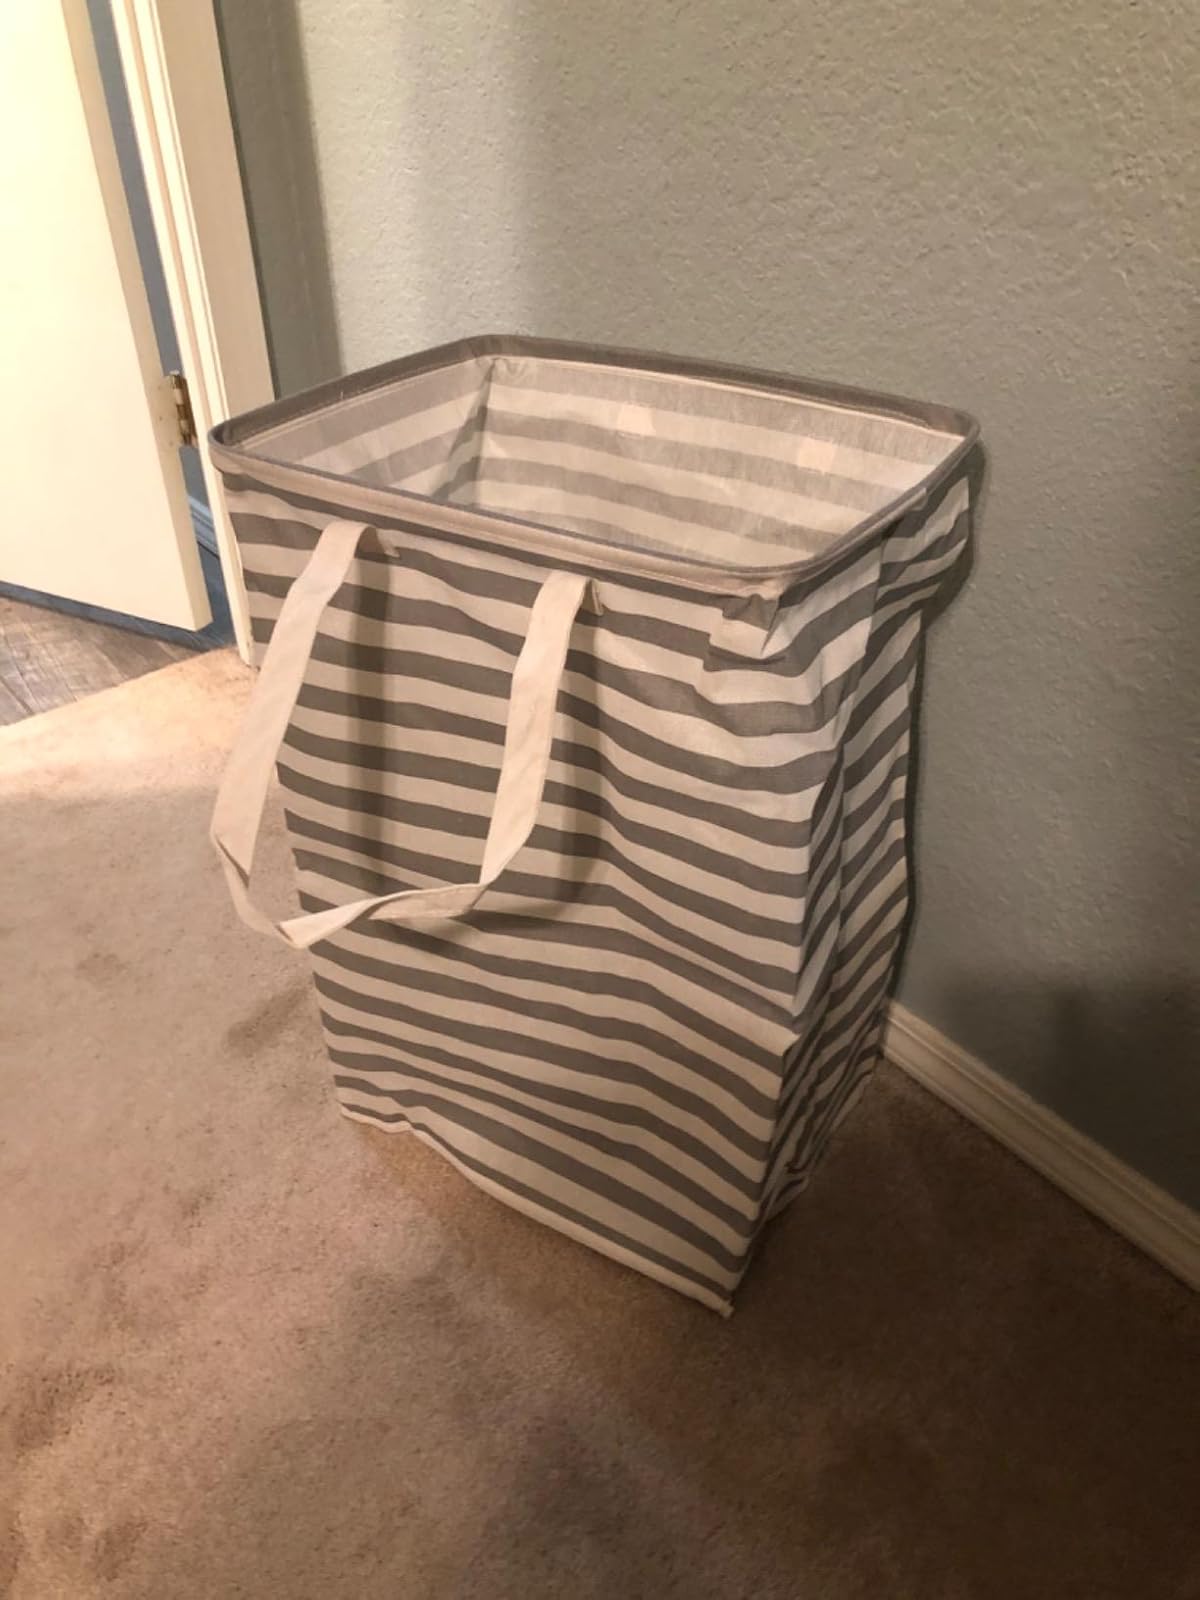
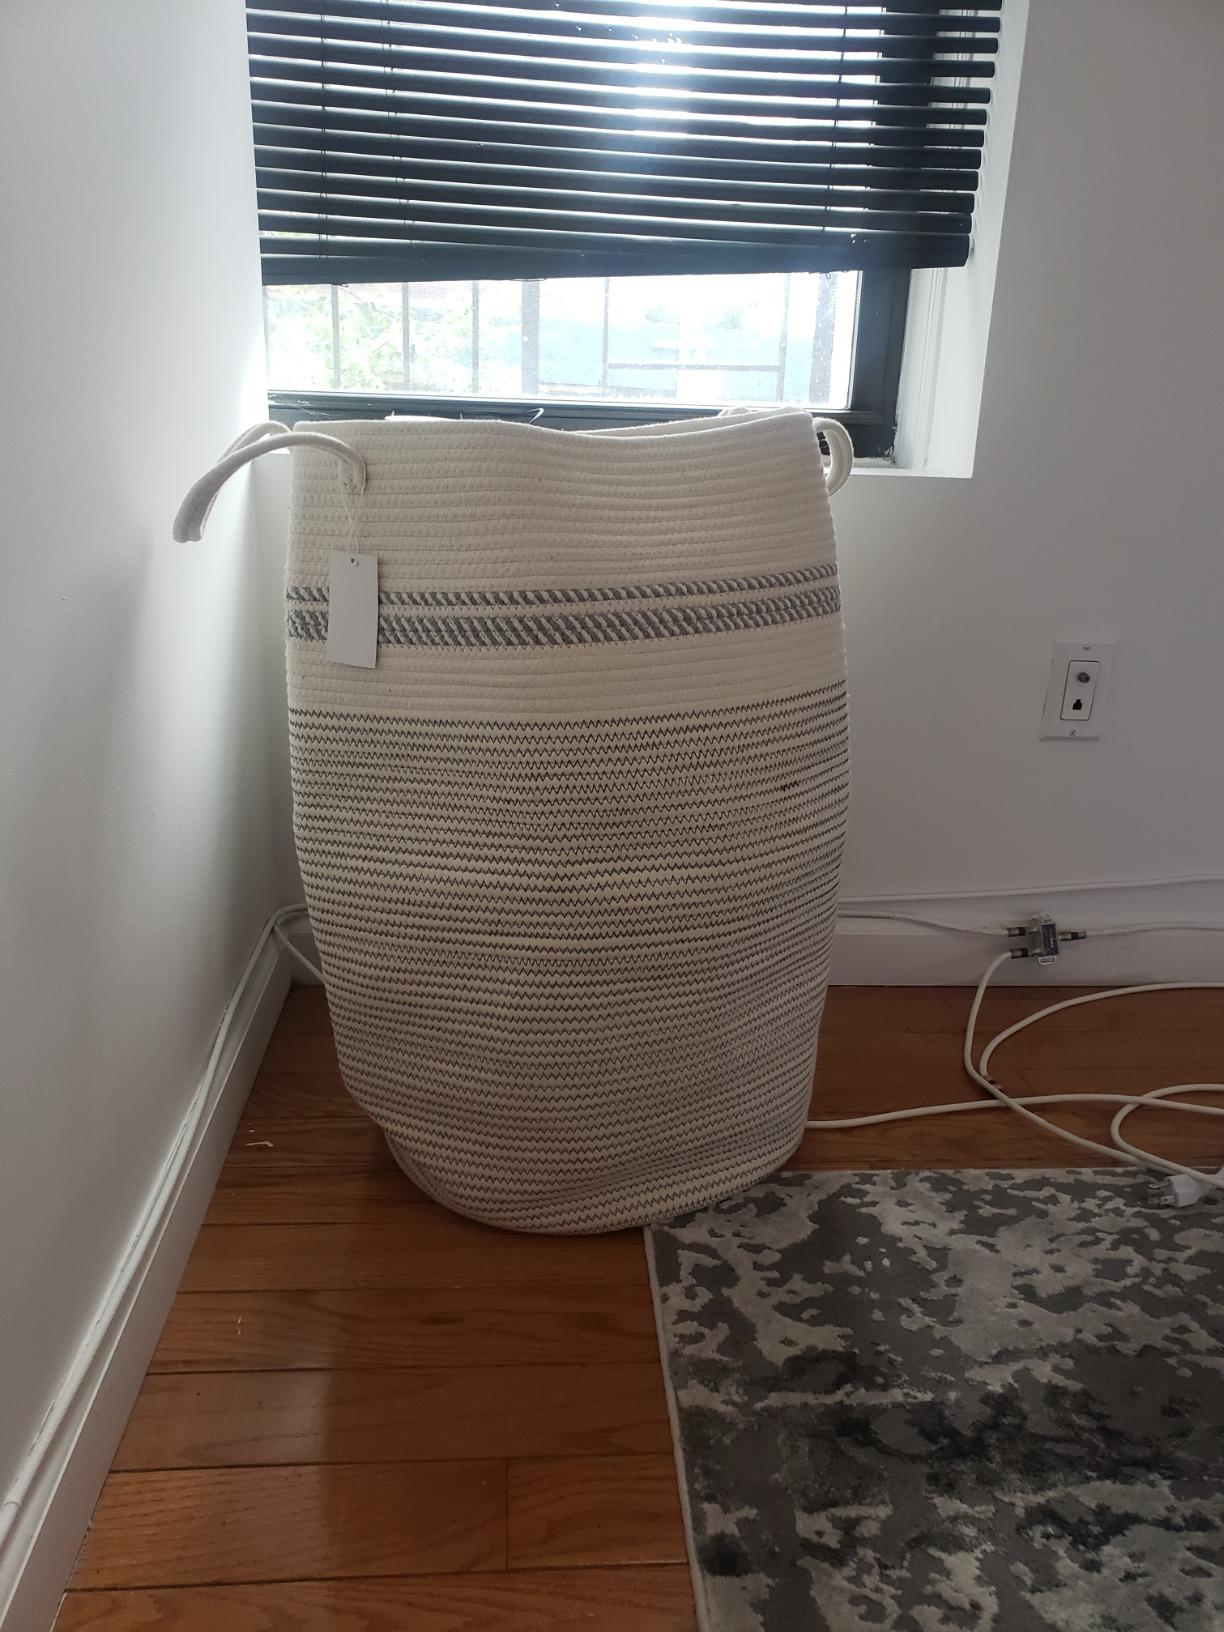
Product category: items_hamper
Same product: no